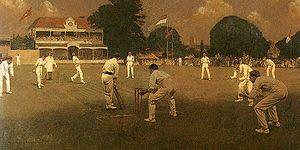
Kent vs Lancashire at Canterbury est un tableau peint par Albert Chevallier Tayler en 1907. Il a été commandé par Kent County Cricket Club pour célébrer son premier titre dans le County Championship. Le club l'a vendu aux enchères à une fondation en 2006.